Aulus Caecina Severus

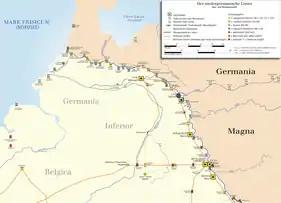
Map of the Lower (northern) Germanic "limes" showing the legionary camps and forts in Germania Inferior.

Around 14 AD, Caecina was the legate in charge of the legions along the lower Rhine frontier in Gallia Belgica (what would later become Germania Inferior), under the overall command of Germanicus. When the Rhine legions rebelled following the death of Augustus, the men under Caecina were at the forefront, demanding the demobilisation of men who had served an excessive number of campaigns, and an increase in pay for the rest. Caecina apparently lost his nerve over the mutiny. He initially made no move to stop the disorder from spreading, and when centurions sought his protection, he agreed, albeit reluctantly, to hand them over to the legionaries to be tortured and killed. Germanicus was forced to intervene. When he arrived he eventually agreed to the troops' demands. He managed to come up with the money to pay some of the legions and ordered Caecina to take the First and Twentieth legions back to Oppidum Ubiorum (Cologne), together with the depleted treasury.